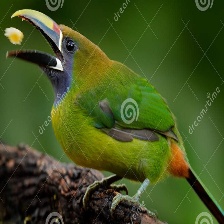
Species: BLUE THROATED TOUCANET
Scientific name: AULACORHYNCHUS CAERULEOGULARIS
ImageNet parent category: toucan